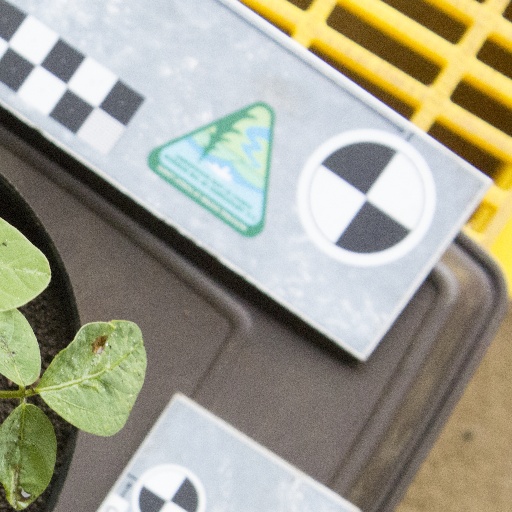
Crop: soybean